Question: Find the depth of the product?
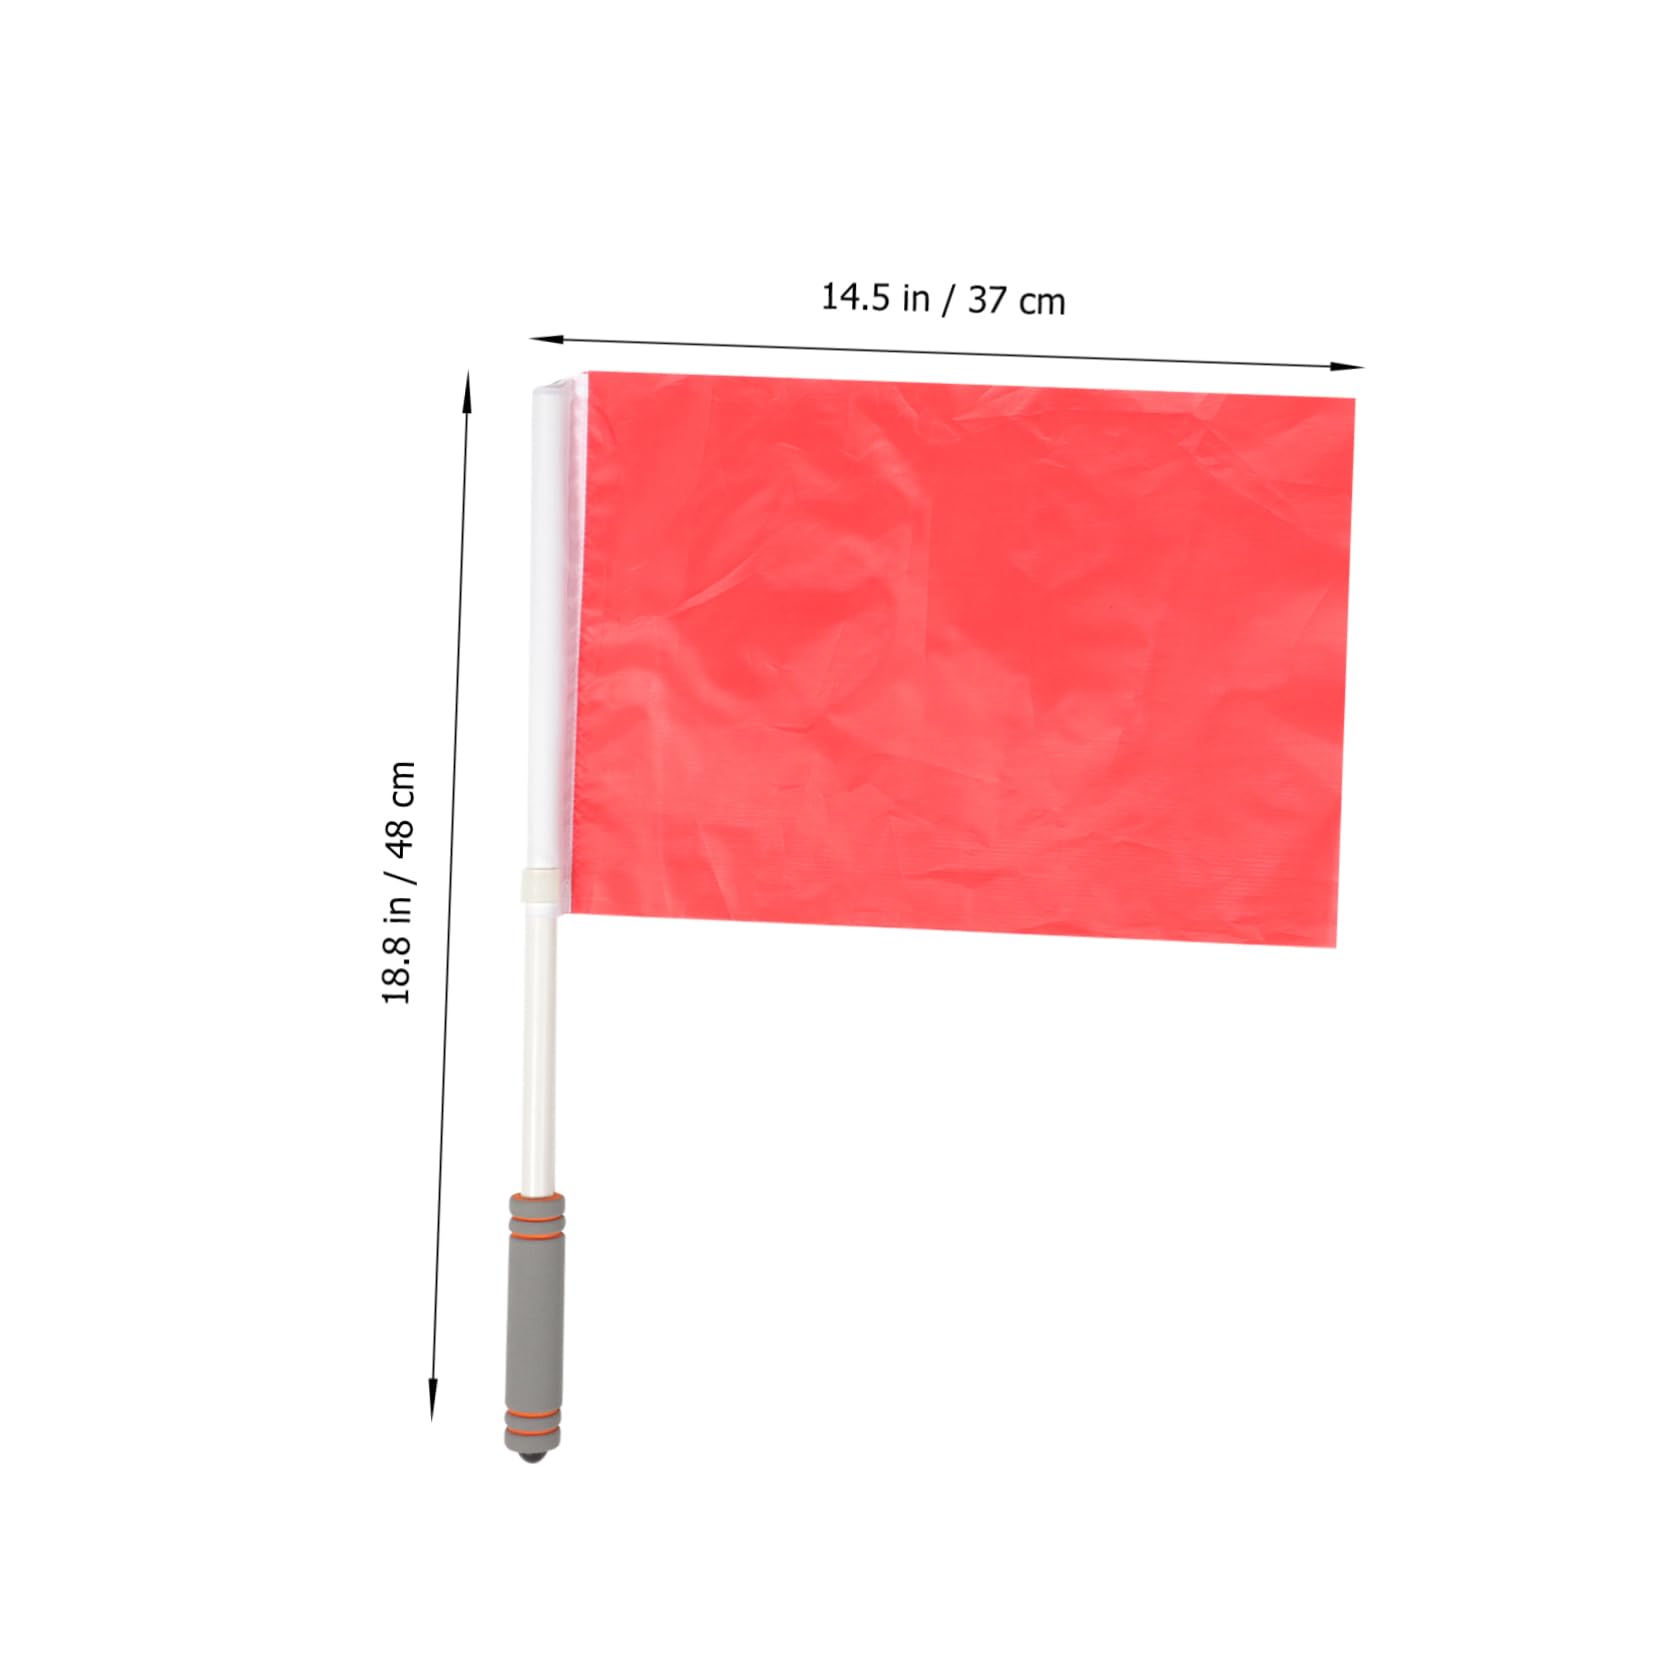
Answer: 14.5 inch